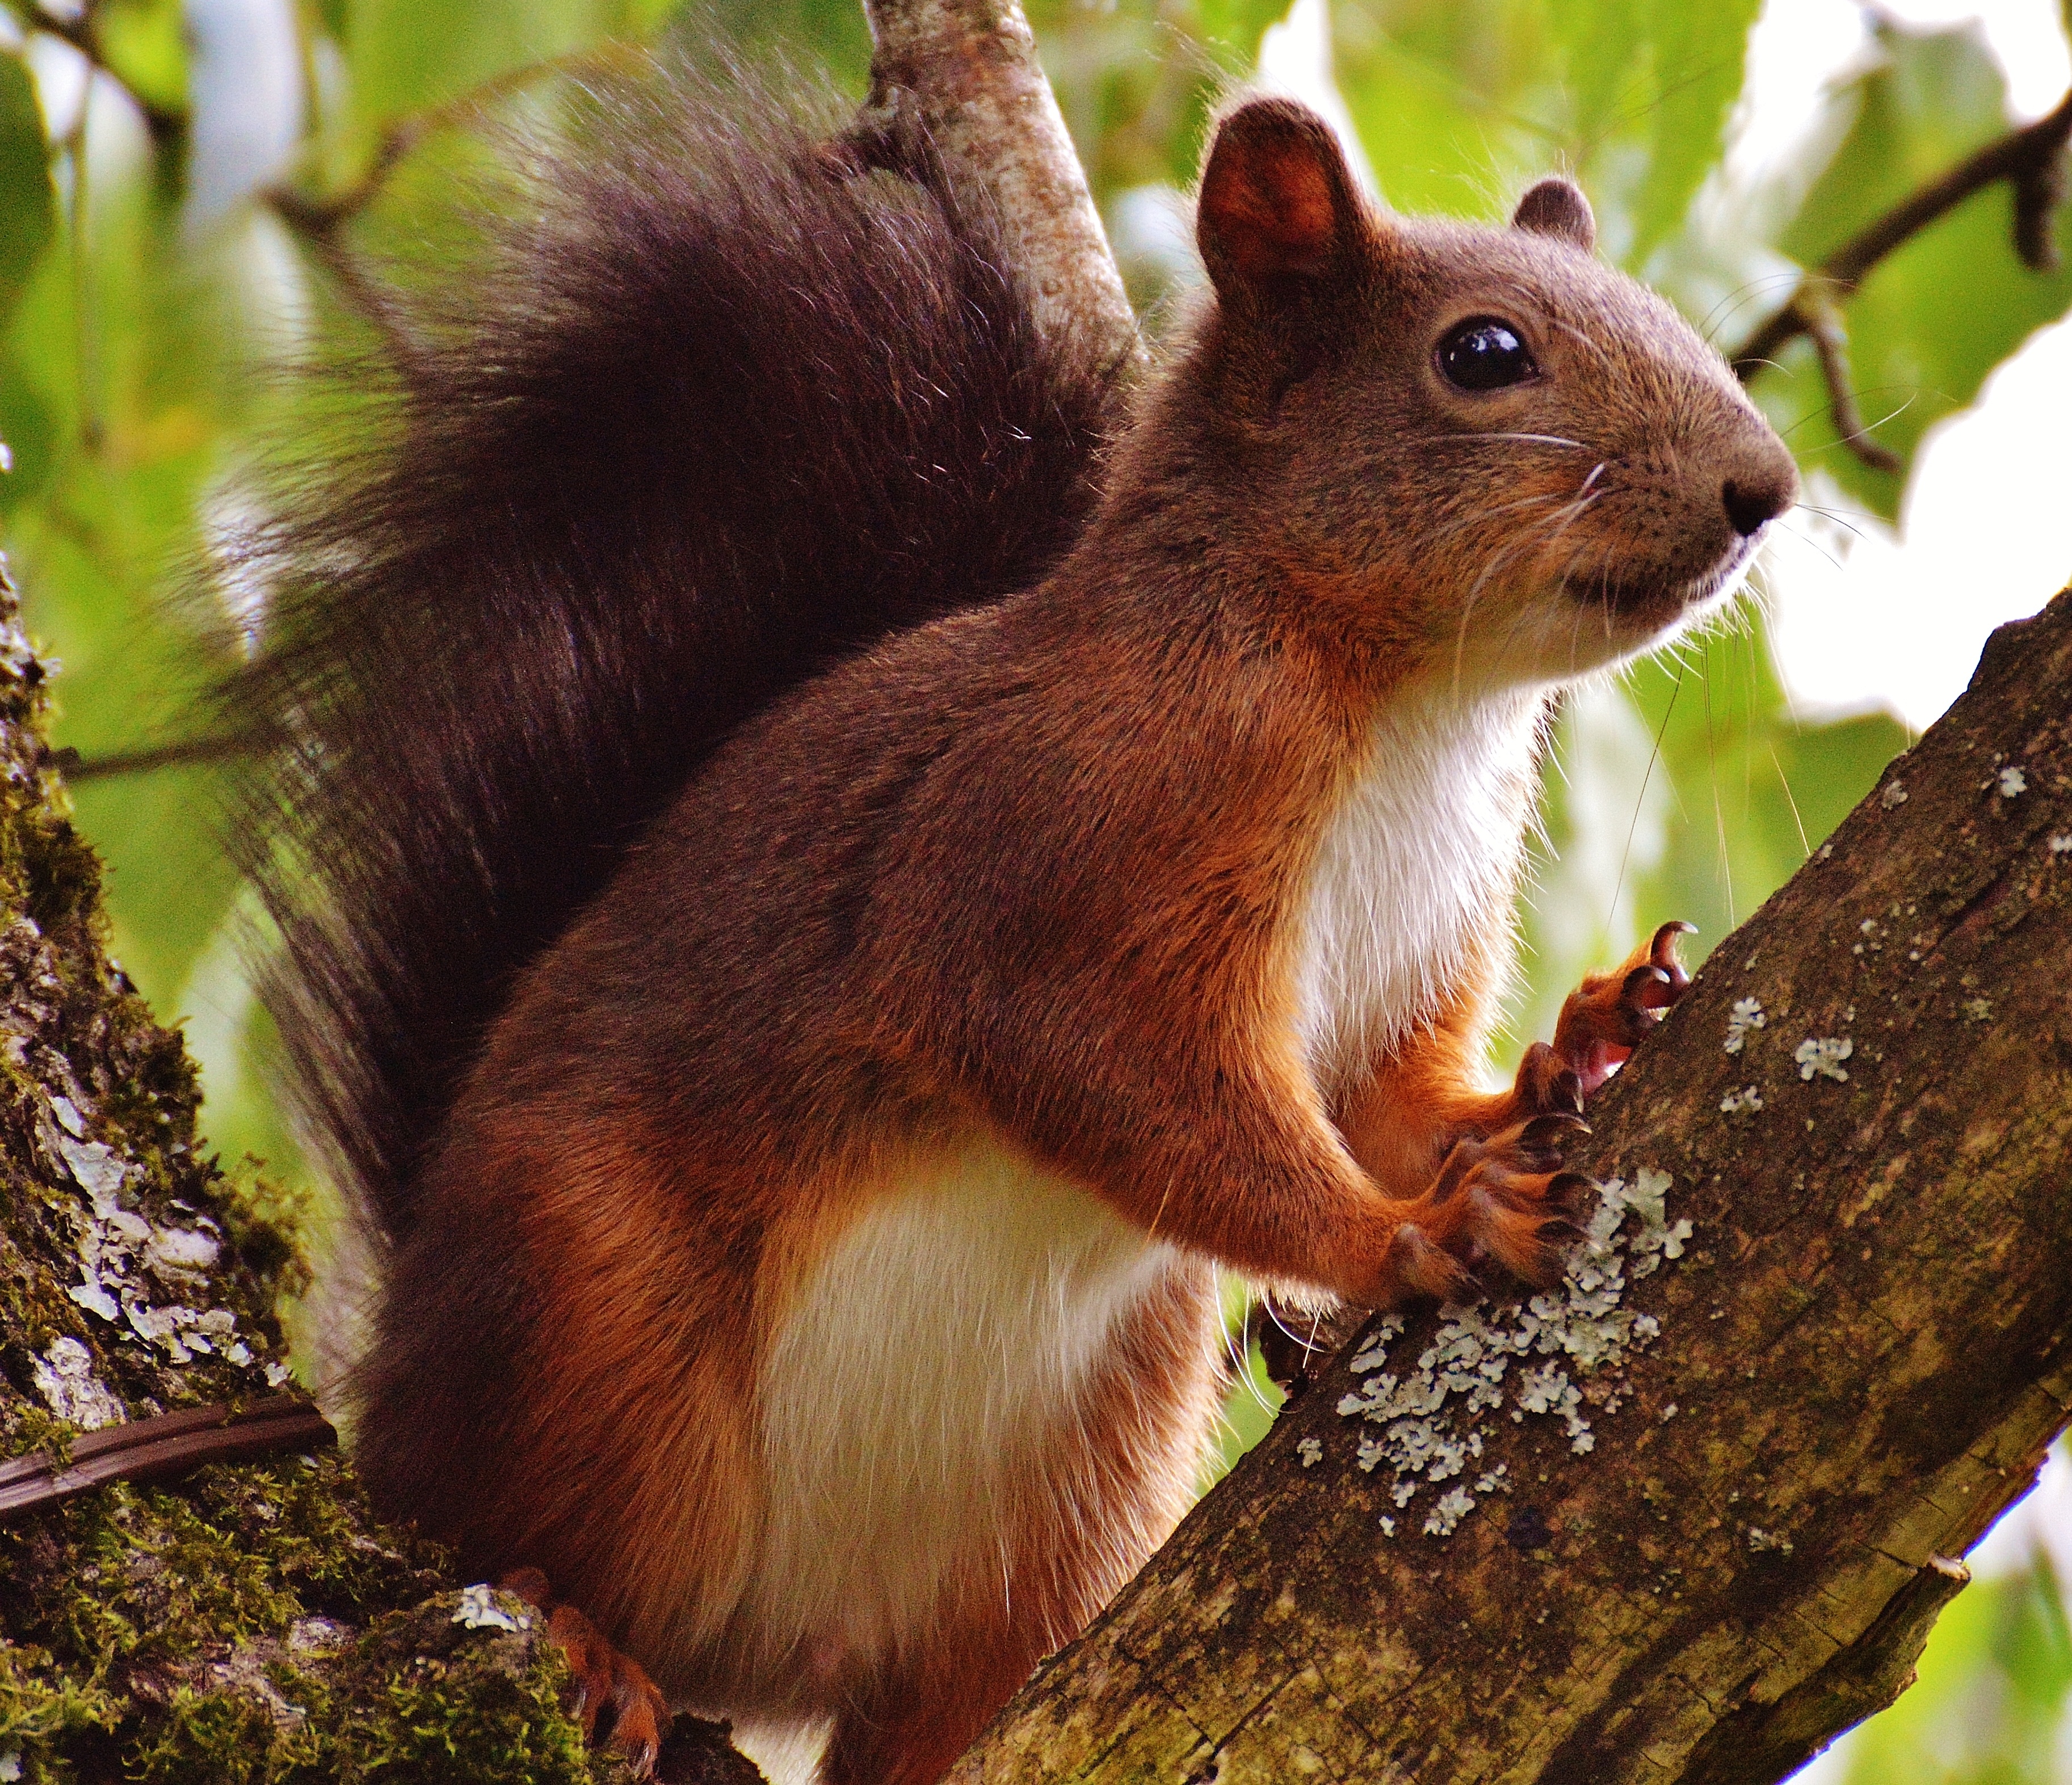
nature, cute, wildlife, brown, mammal, squirrel, nut, garden, eat, rodent, fauna, climb, whiskers, vertebrate, chipmunk, nager, fox squirrel